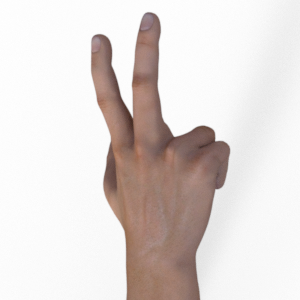
Label: scissors